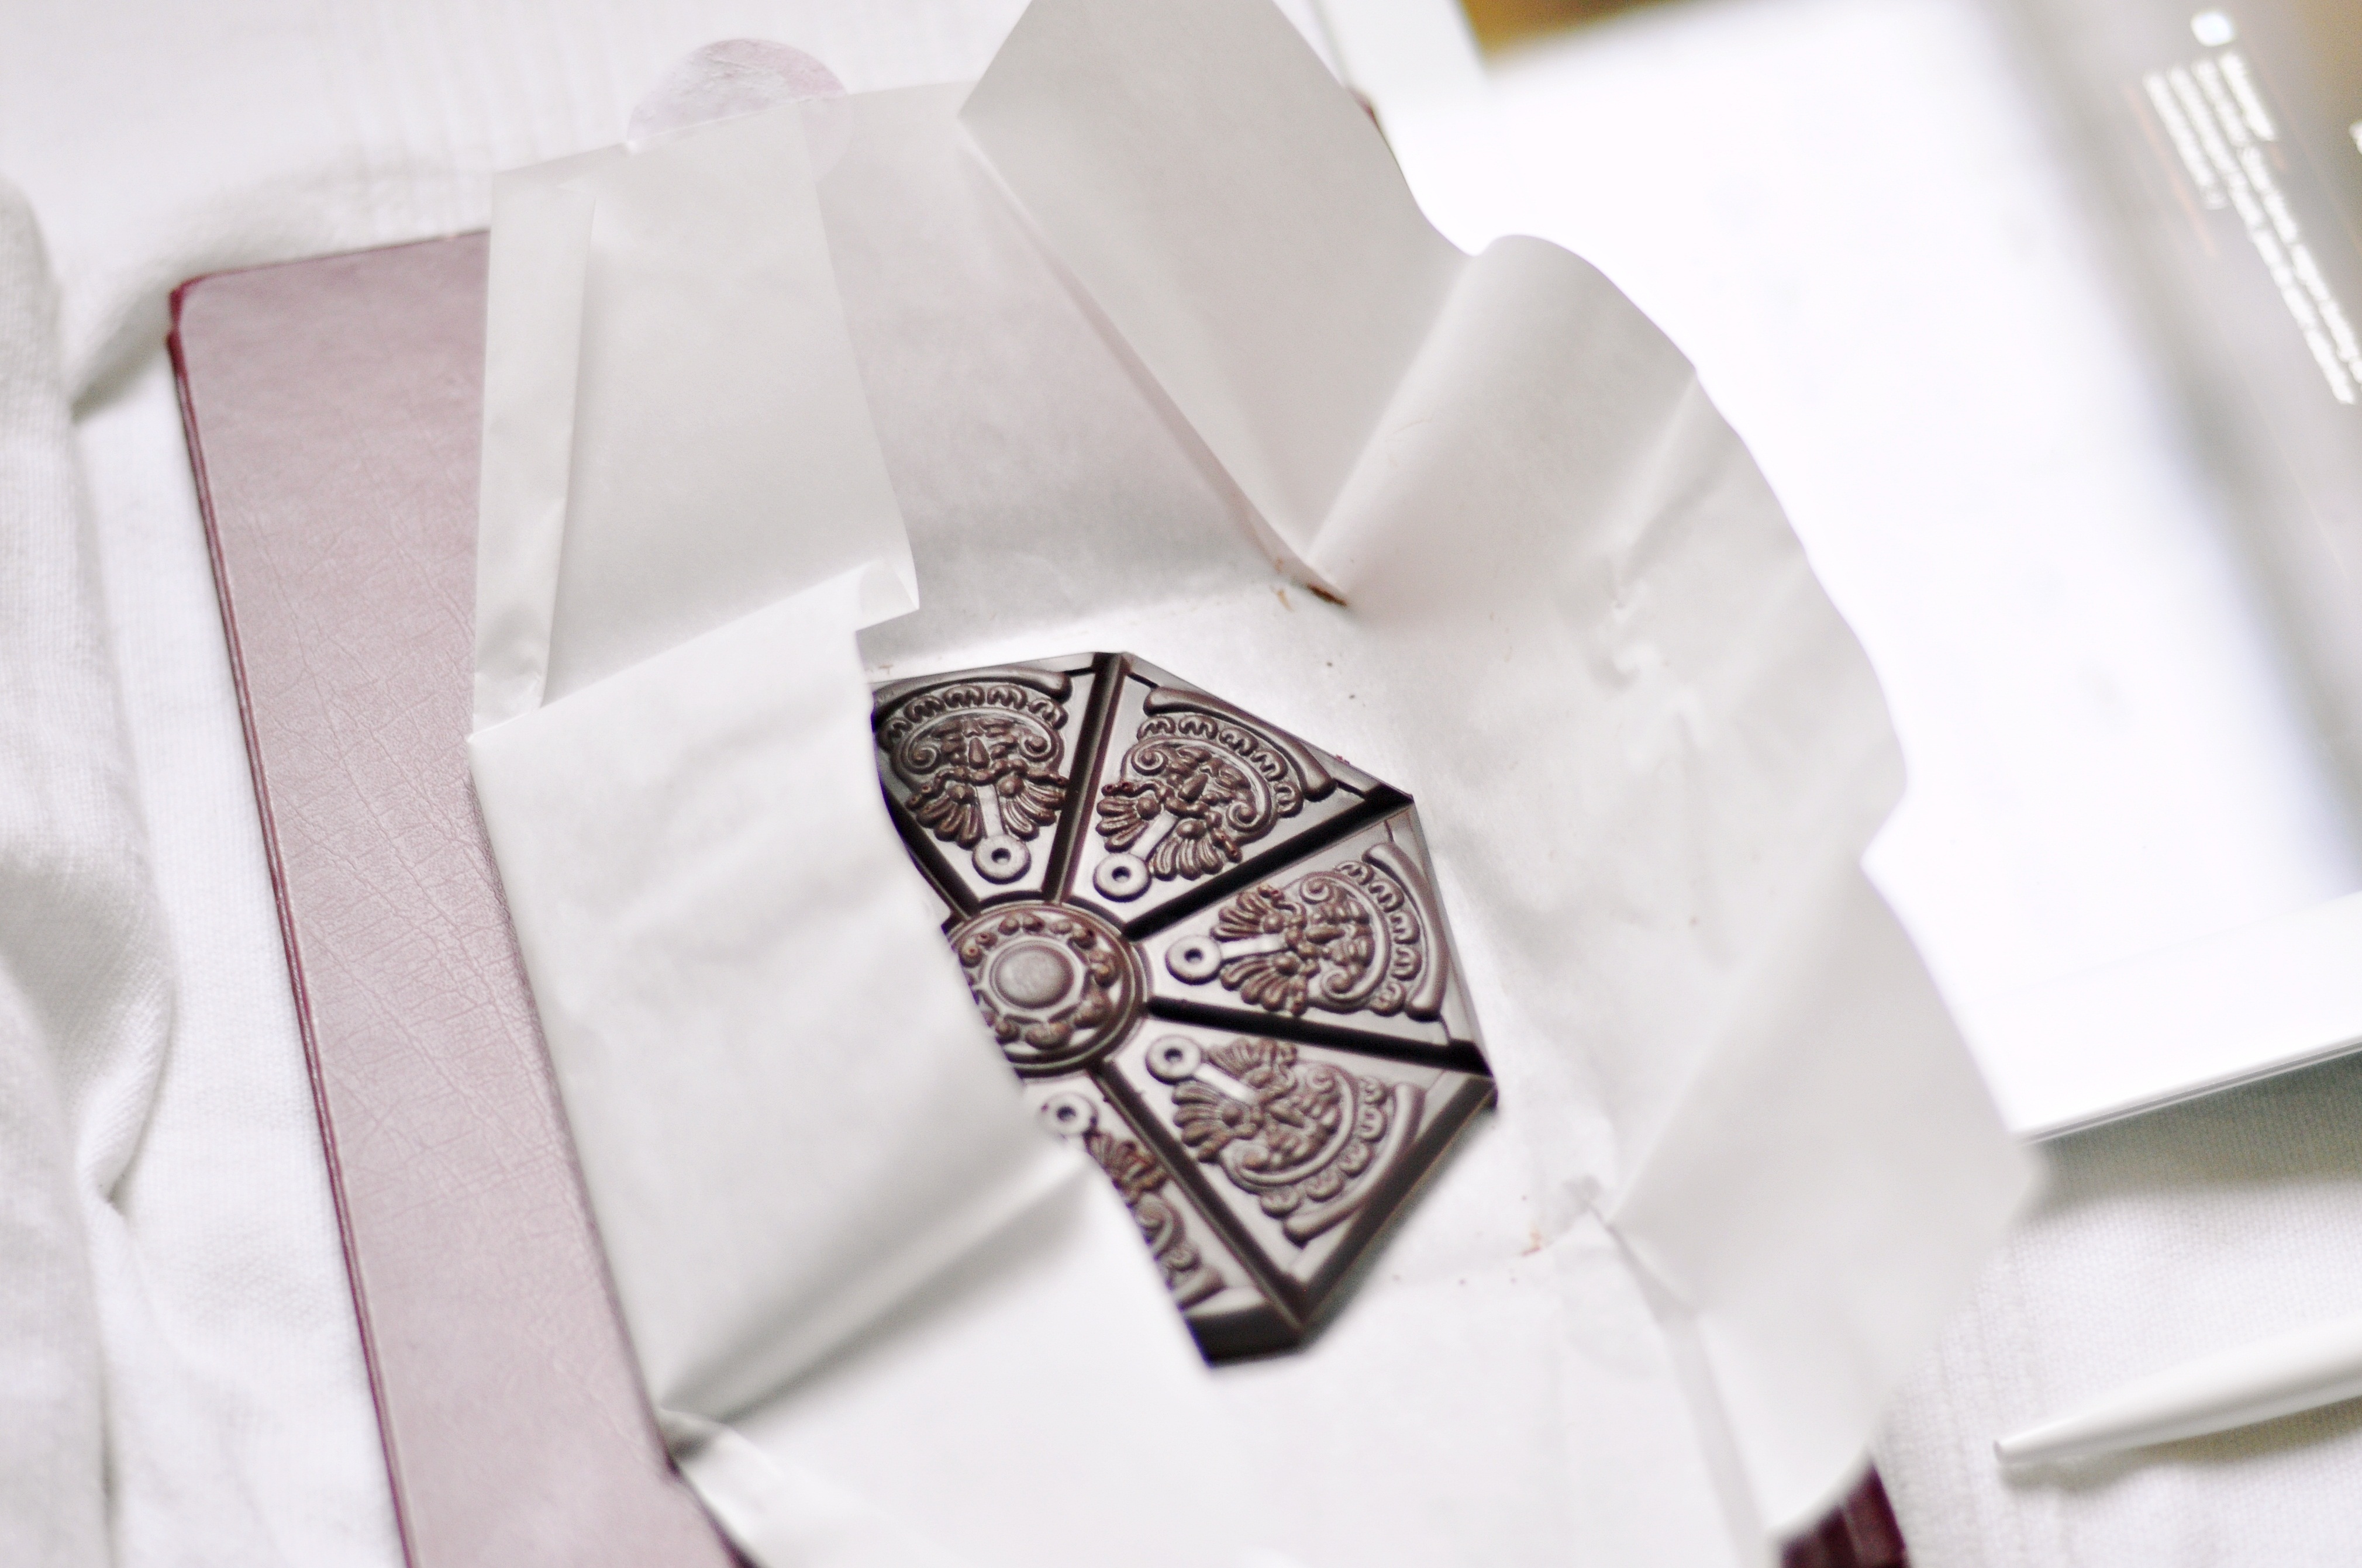
white, pattern, food, spring, clothing, pink, chocolate, dessert, art, design, sweets, fine, special, arts and crafts